Surat Kecil untuk Tuhan

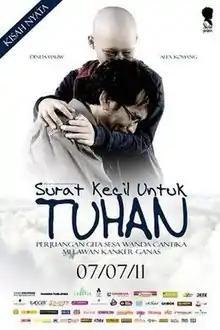
Promotional poster

Surat Kecil untuk Tuhan (phrasal translation: A Diary of Letters to God) is a 2011 Indonesian biographical drama film directed by Harris Nizam. The film stars Dinda Hauw and Alex Komang. The film tells a story about a young girl's struggle with cancer, and it was the best-selling Indonesian film of 2011.